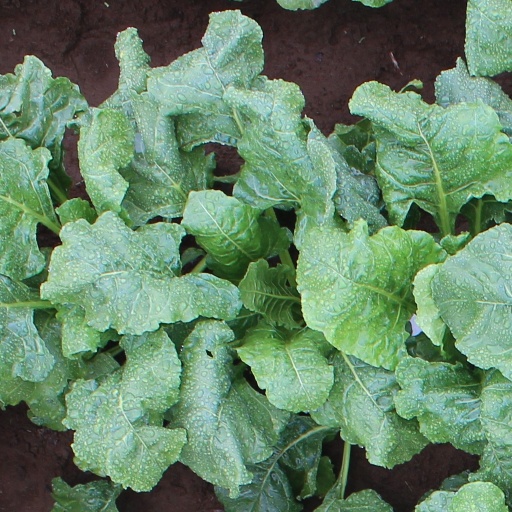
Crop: sugar beet